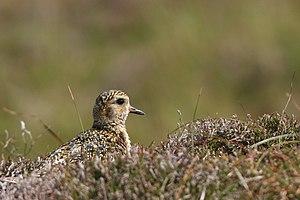
Pluvier doré